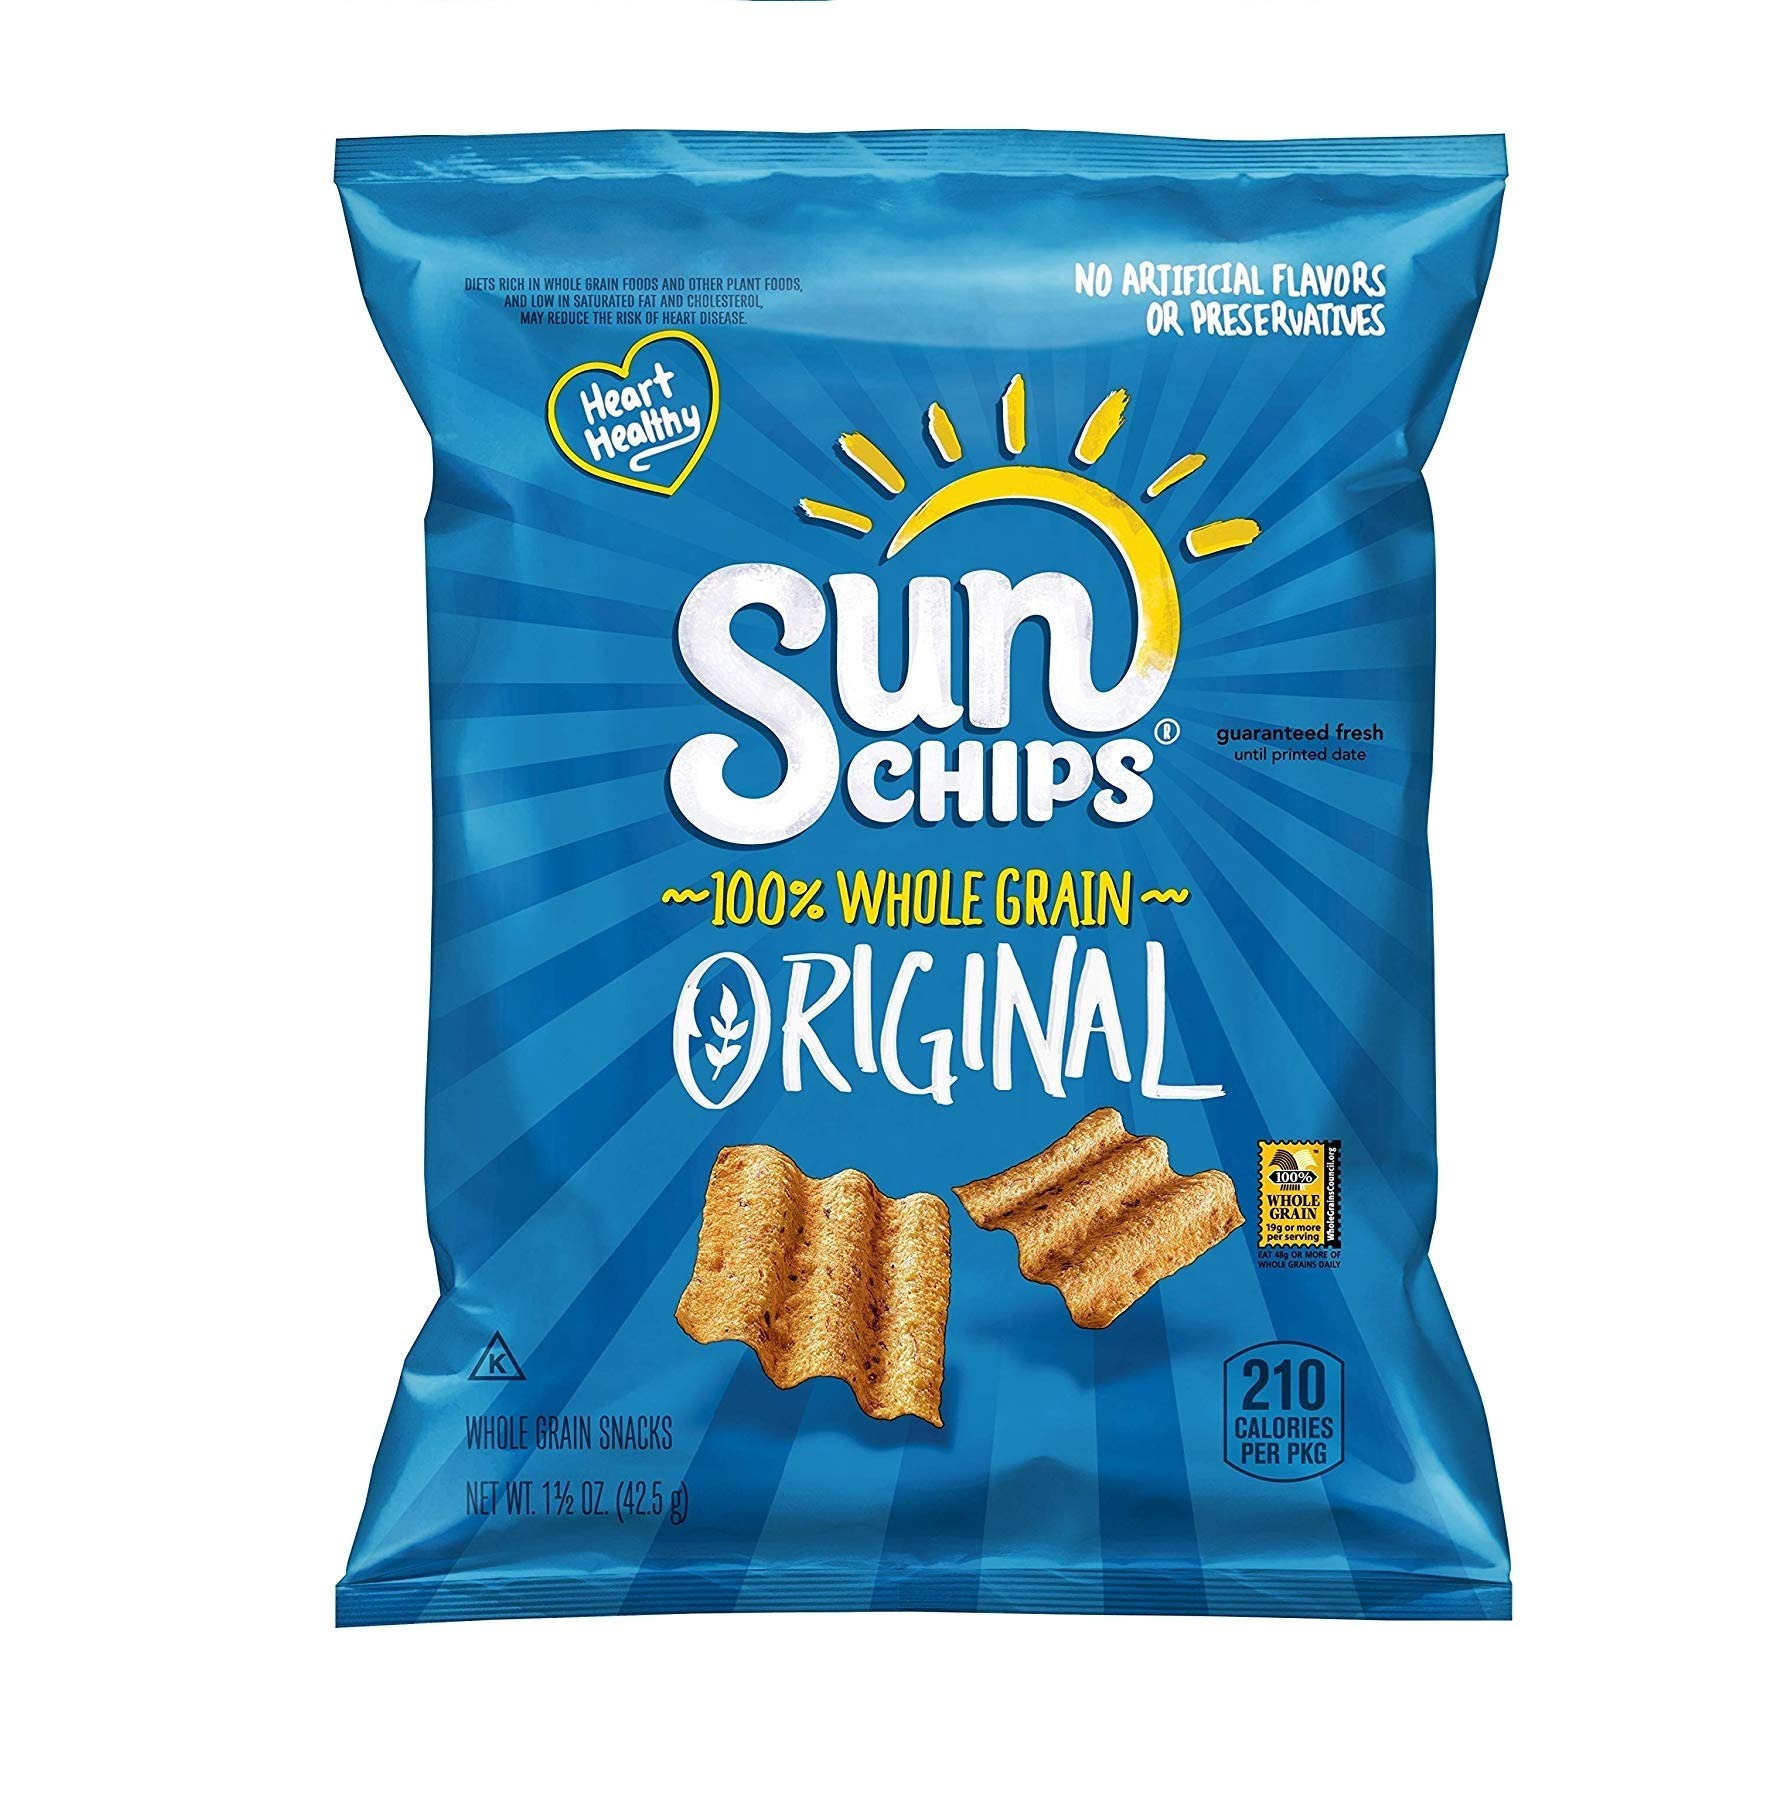
Item Name: SunChips Multigrain Snacks, Original, 1.5 Ounce (Pack of 64)
Bullet Point 1: Pack of 64, 1.5-ounce large single-serving bags (total of 96-ounces)
Bullet Point 2: Contains 30% less fat than regular potato chips
Bullet Point 3: Nothing artificial, and of course zero grams trans fats, no MSG
Value: 96.0
Unit: Ounce

Price: 34.285